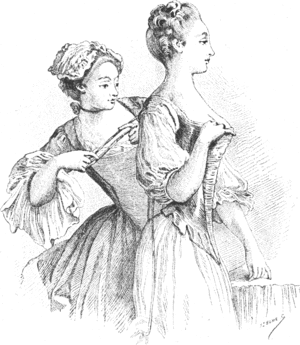
D'après la Toilette d une Élégante de Freudeberg.
Le corps à baleines, également appelé corpiqué ou corps baleiné, est un accessoire vestimentaire venant d'Espagne. Il apparaît en France au XVIᵉ siècle. C'est l'ancêtre du corset.